Rifle

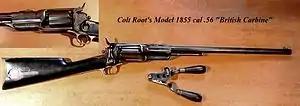
Colt Model 1855 Carbine

Revolving rifles were an attempt to increase the rate of fire of rifles by combining them with the revolving firing mechanism that had been developed earlier for revolving pistols. Colt began experimenting with revolving rifles in the early-19th century, and other manufacturers like Remington later experimented with them as well. The Colt Revolving Rifle Model 1855, an early repeating rifle, became the first to be used by the U.S. Government and saw some limited action during the American Civil War. Revolvers, both rifles and pistols, tend to spray fragments of metal from the front of the cylinder.